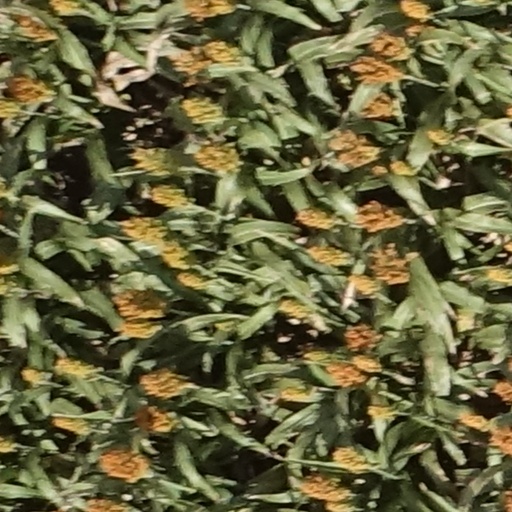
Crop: sorghum